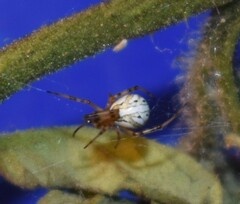
Species: Lactrodectus_hesperus